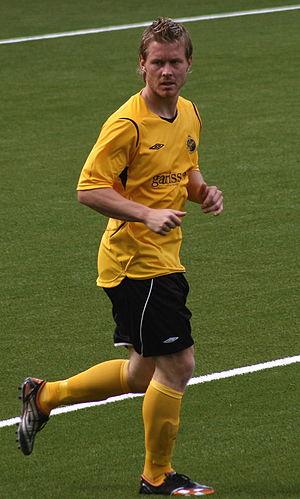
Fredrik Berglund est un joueur international de football suédois.